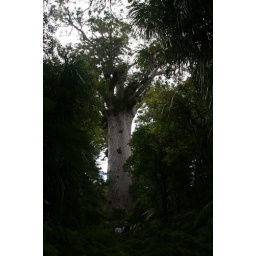
Largest tree in the forest